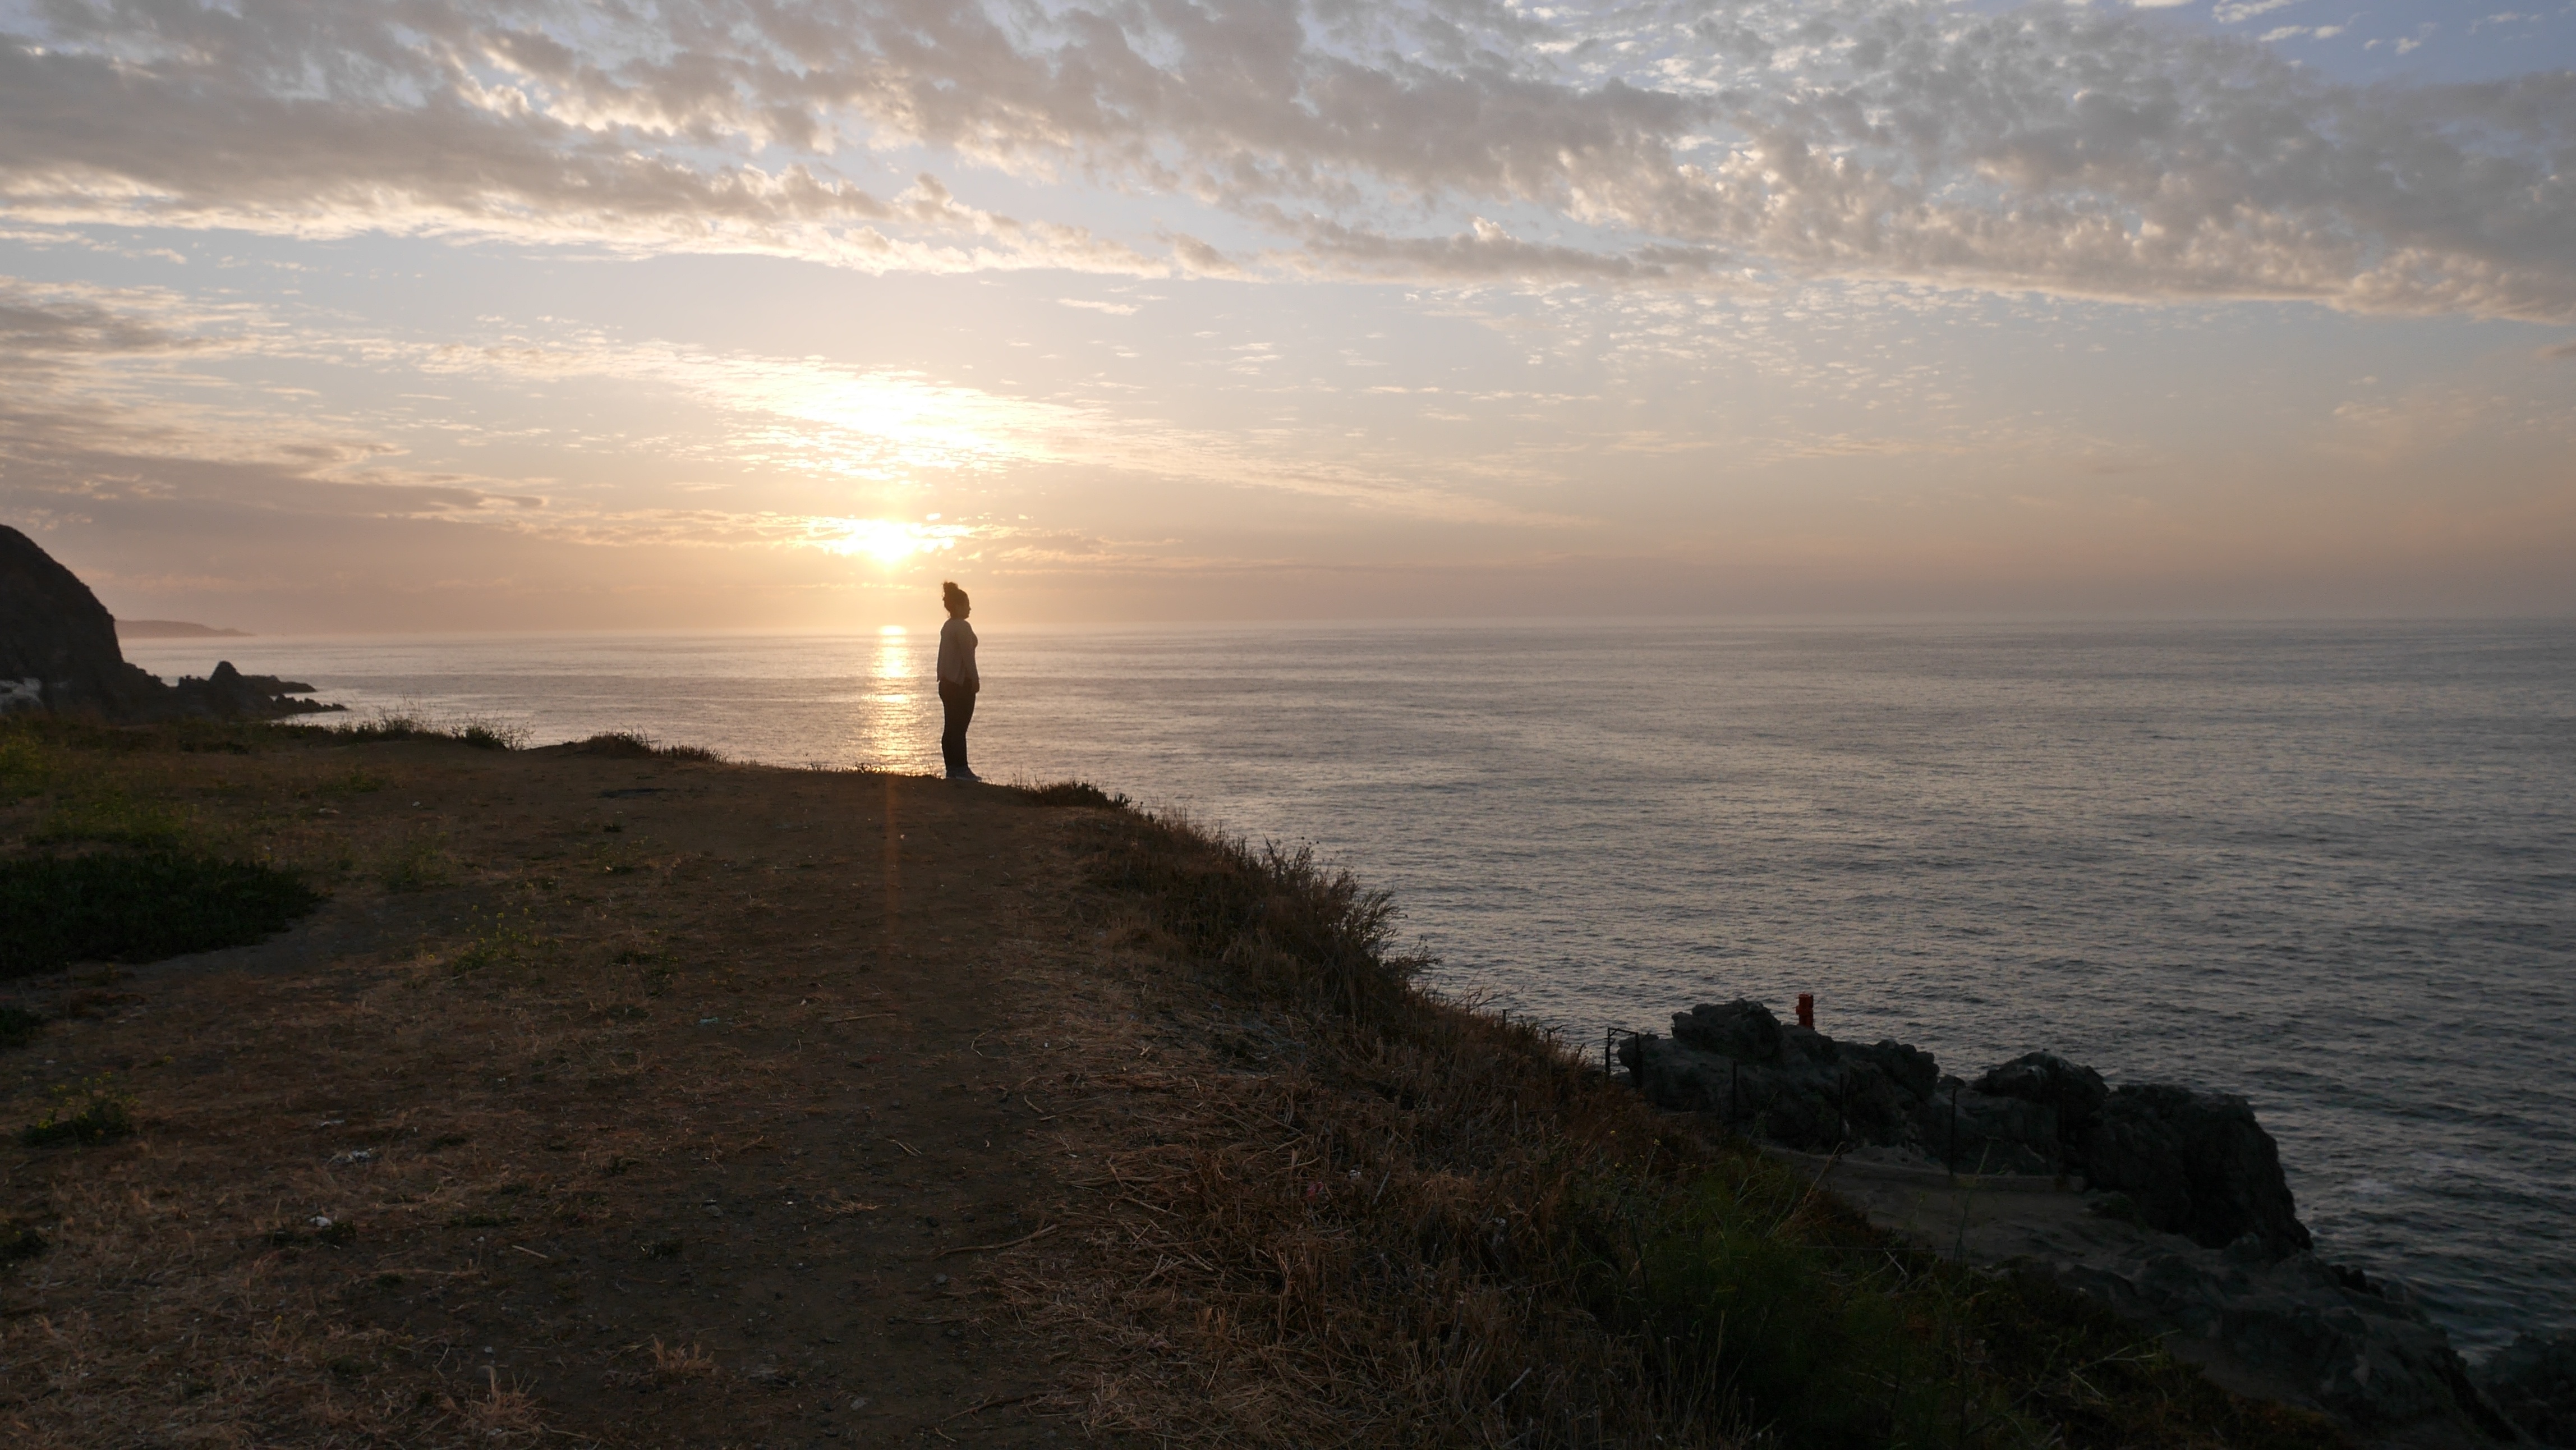
beach, landscape, sea, coast, rock, ocean, horizon, cloud, lighthouse, sky, sunrise, sunset, sunlight, morning, hill, shore, wave, dawn, cliff, dusk, evening, tower, bay, terrain, body of water, cape, atmospheric phenomenon